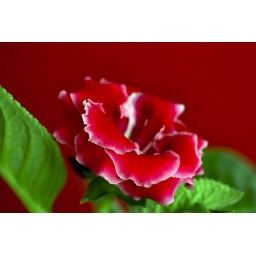
Red gloxinia against the red wall